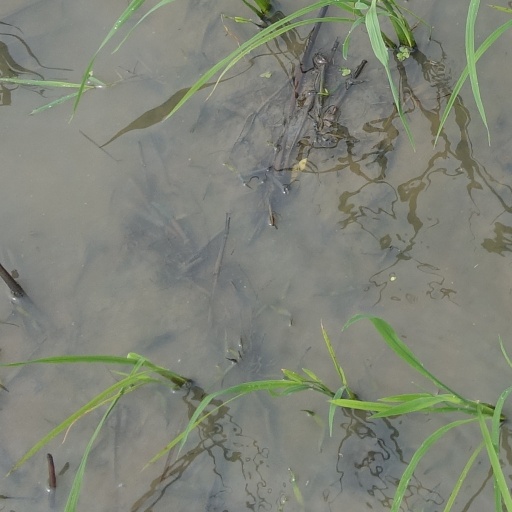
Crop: rice